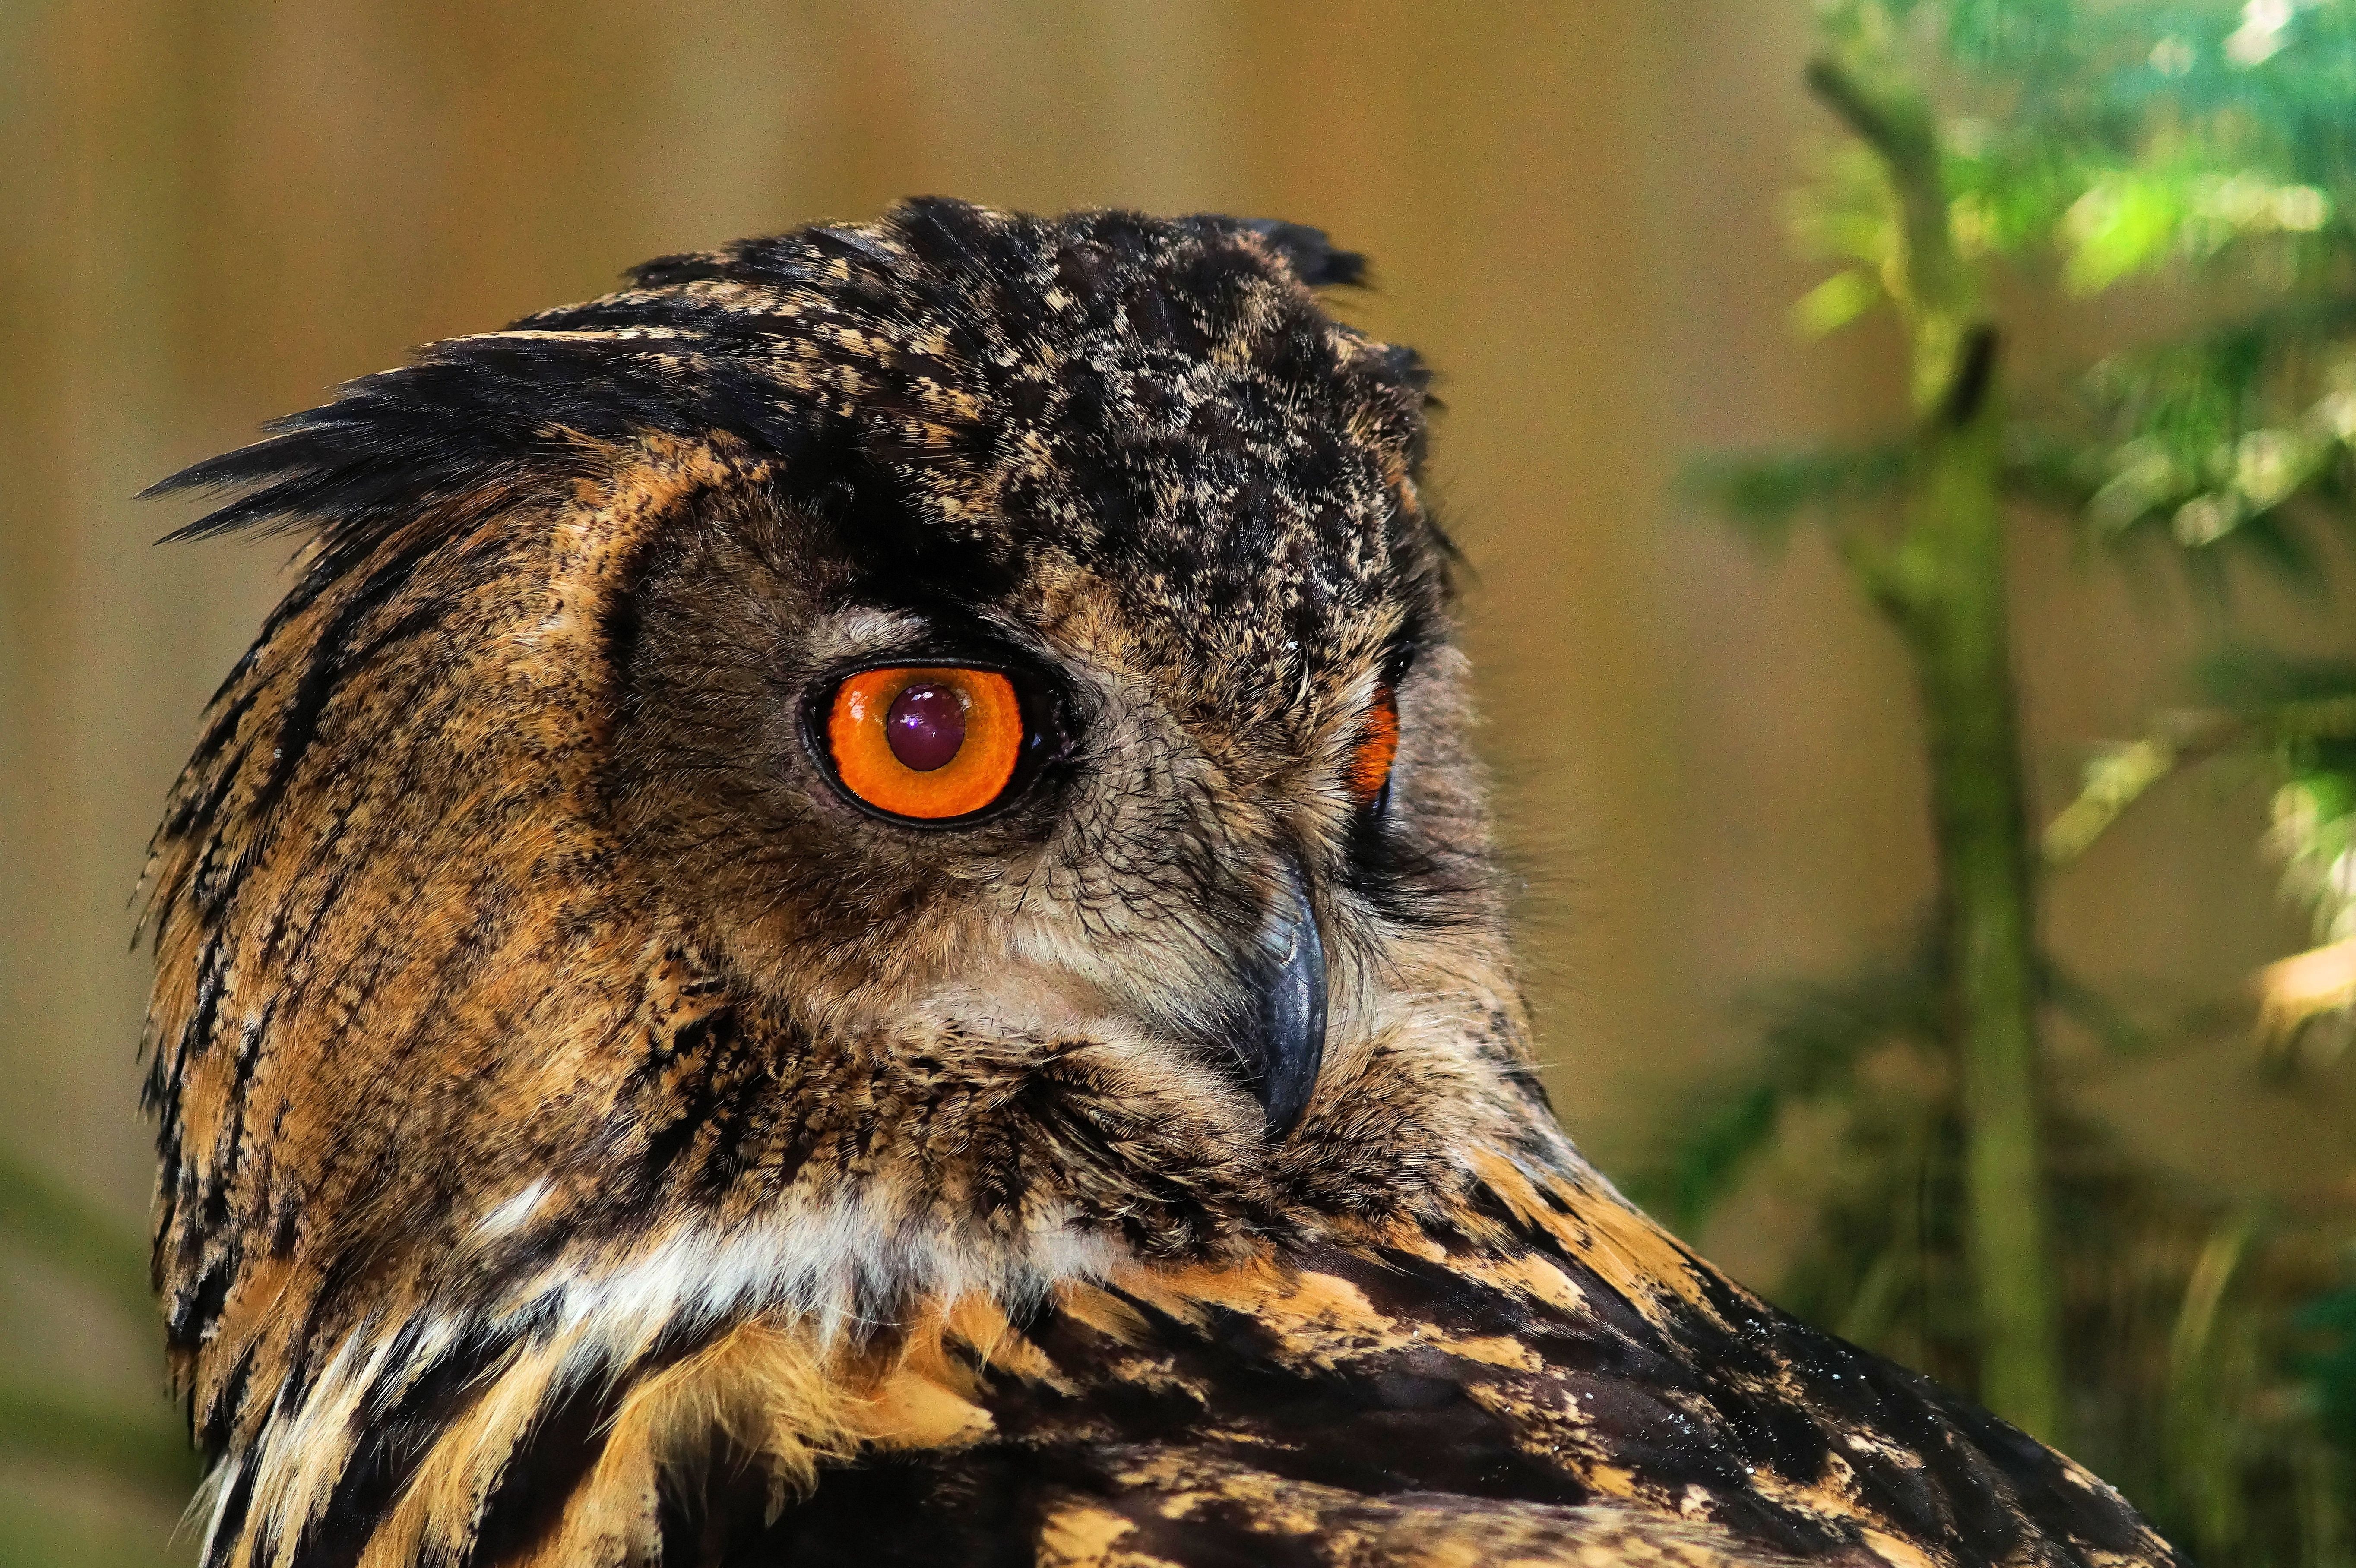
bird, view, wildlife, beak, owl, feather, fauna, bird of prey, close up, vertebrate, beautiful, eagle owl, bubo bubo, night active, portrait eyes